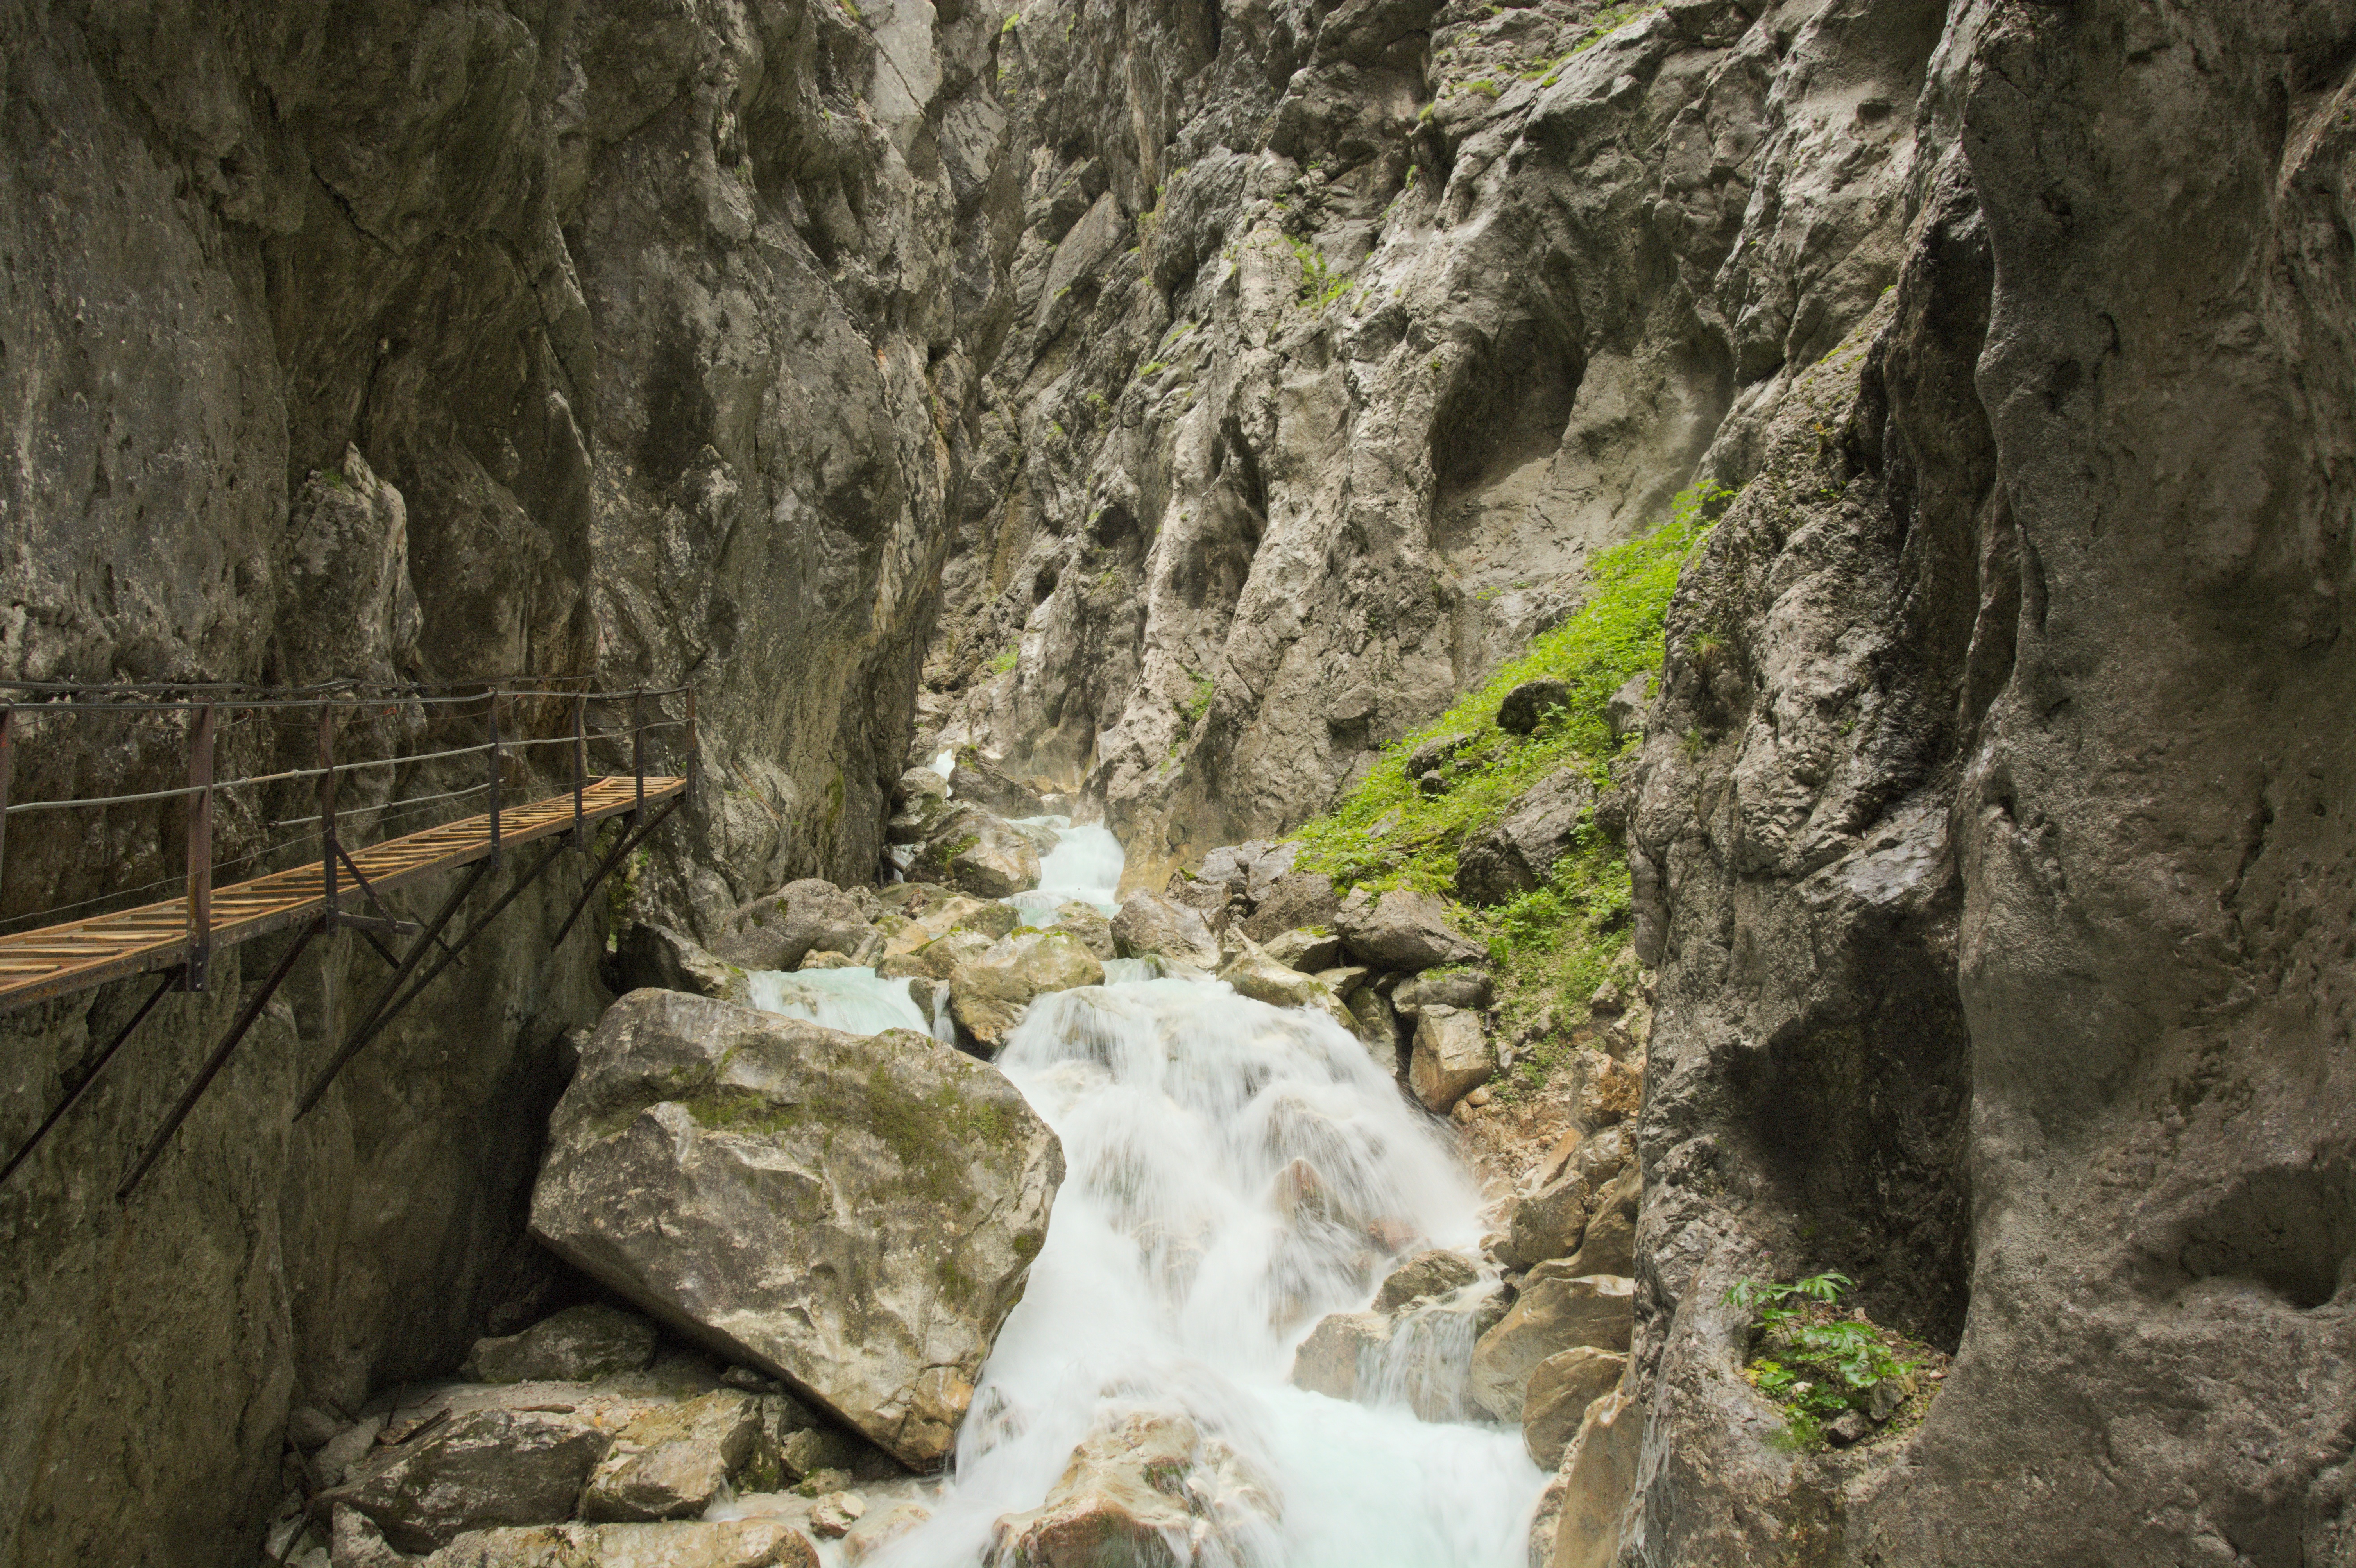
rock, waterfall, wilderness, hiking, adventure, river, valley, formation, cliff, stream, gorge, canyon, terrain, geology, mountains, ravine, water feature, wadi, h llentalklamm